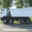
Label: truck